Behror

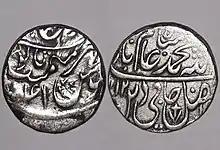
Gokul Sikka 2 - Rewari

With the establishment of Alwar princely state by Naruka Clan descendant Rao Raja Pratap Singh, the areas surrounding Alwar were consolidated either by War or treaty after the waning of Mughal Power, loss of Maratha in North and ascendancy of British Power. During the reign of Rao Pratap Singh (Ruler of Alwar), Behror and surrounding Bansur area were incorporated in Alwar Princely state.